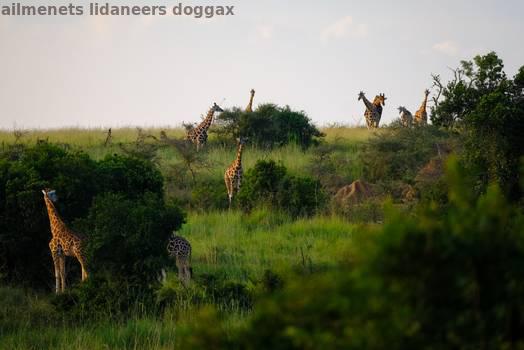
Label: Watermark